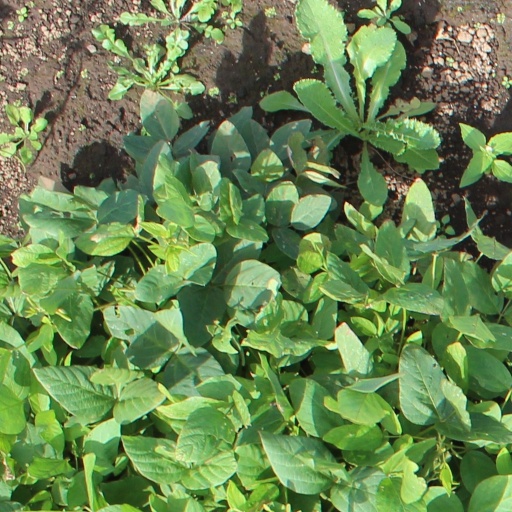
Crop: soybean